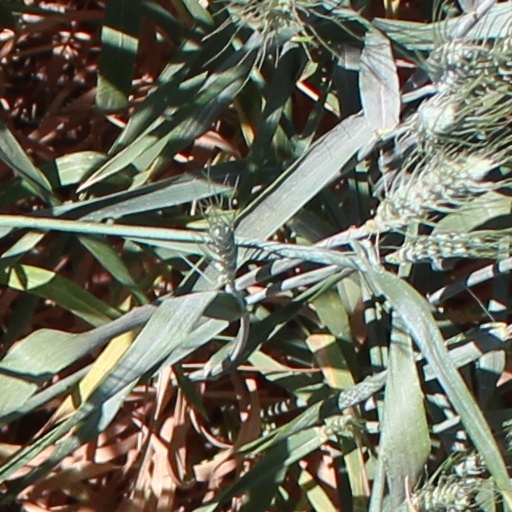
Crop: wheat